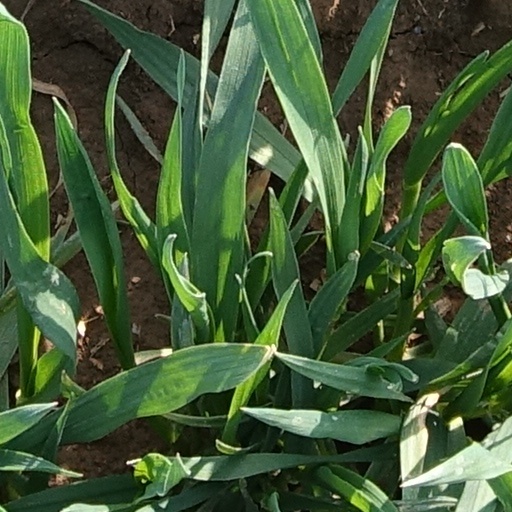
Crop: wheat